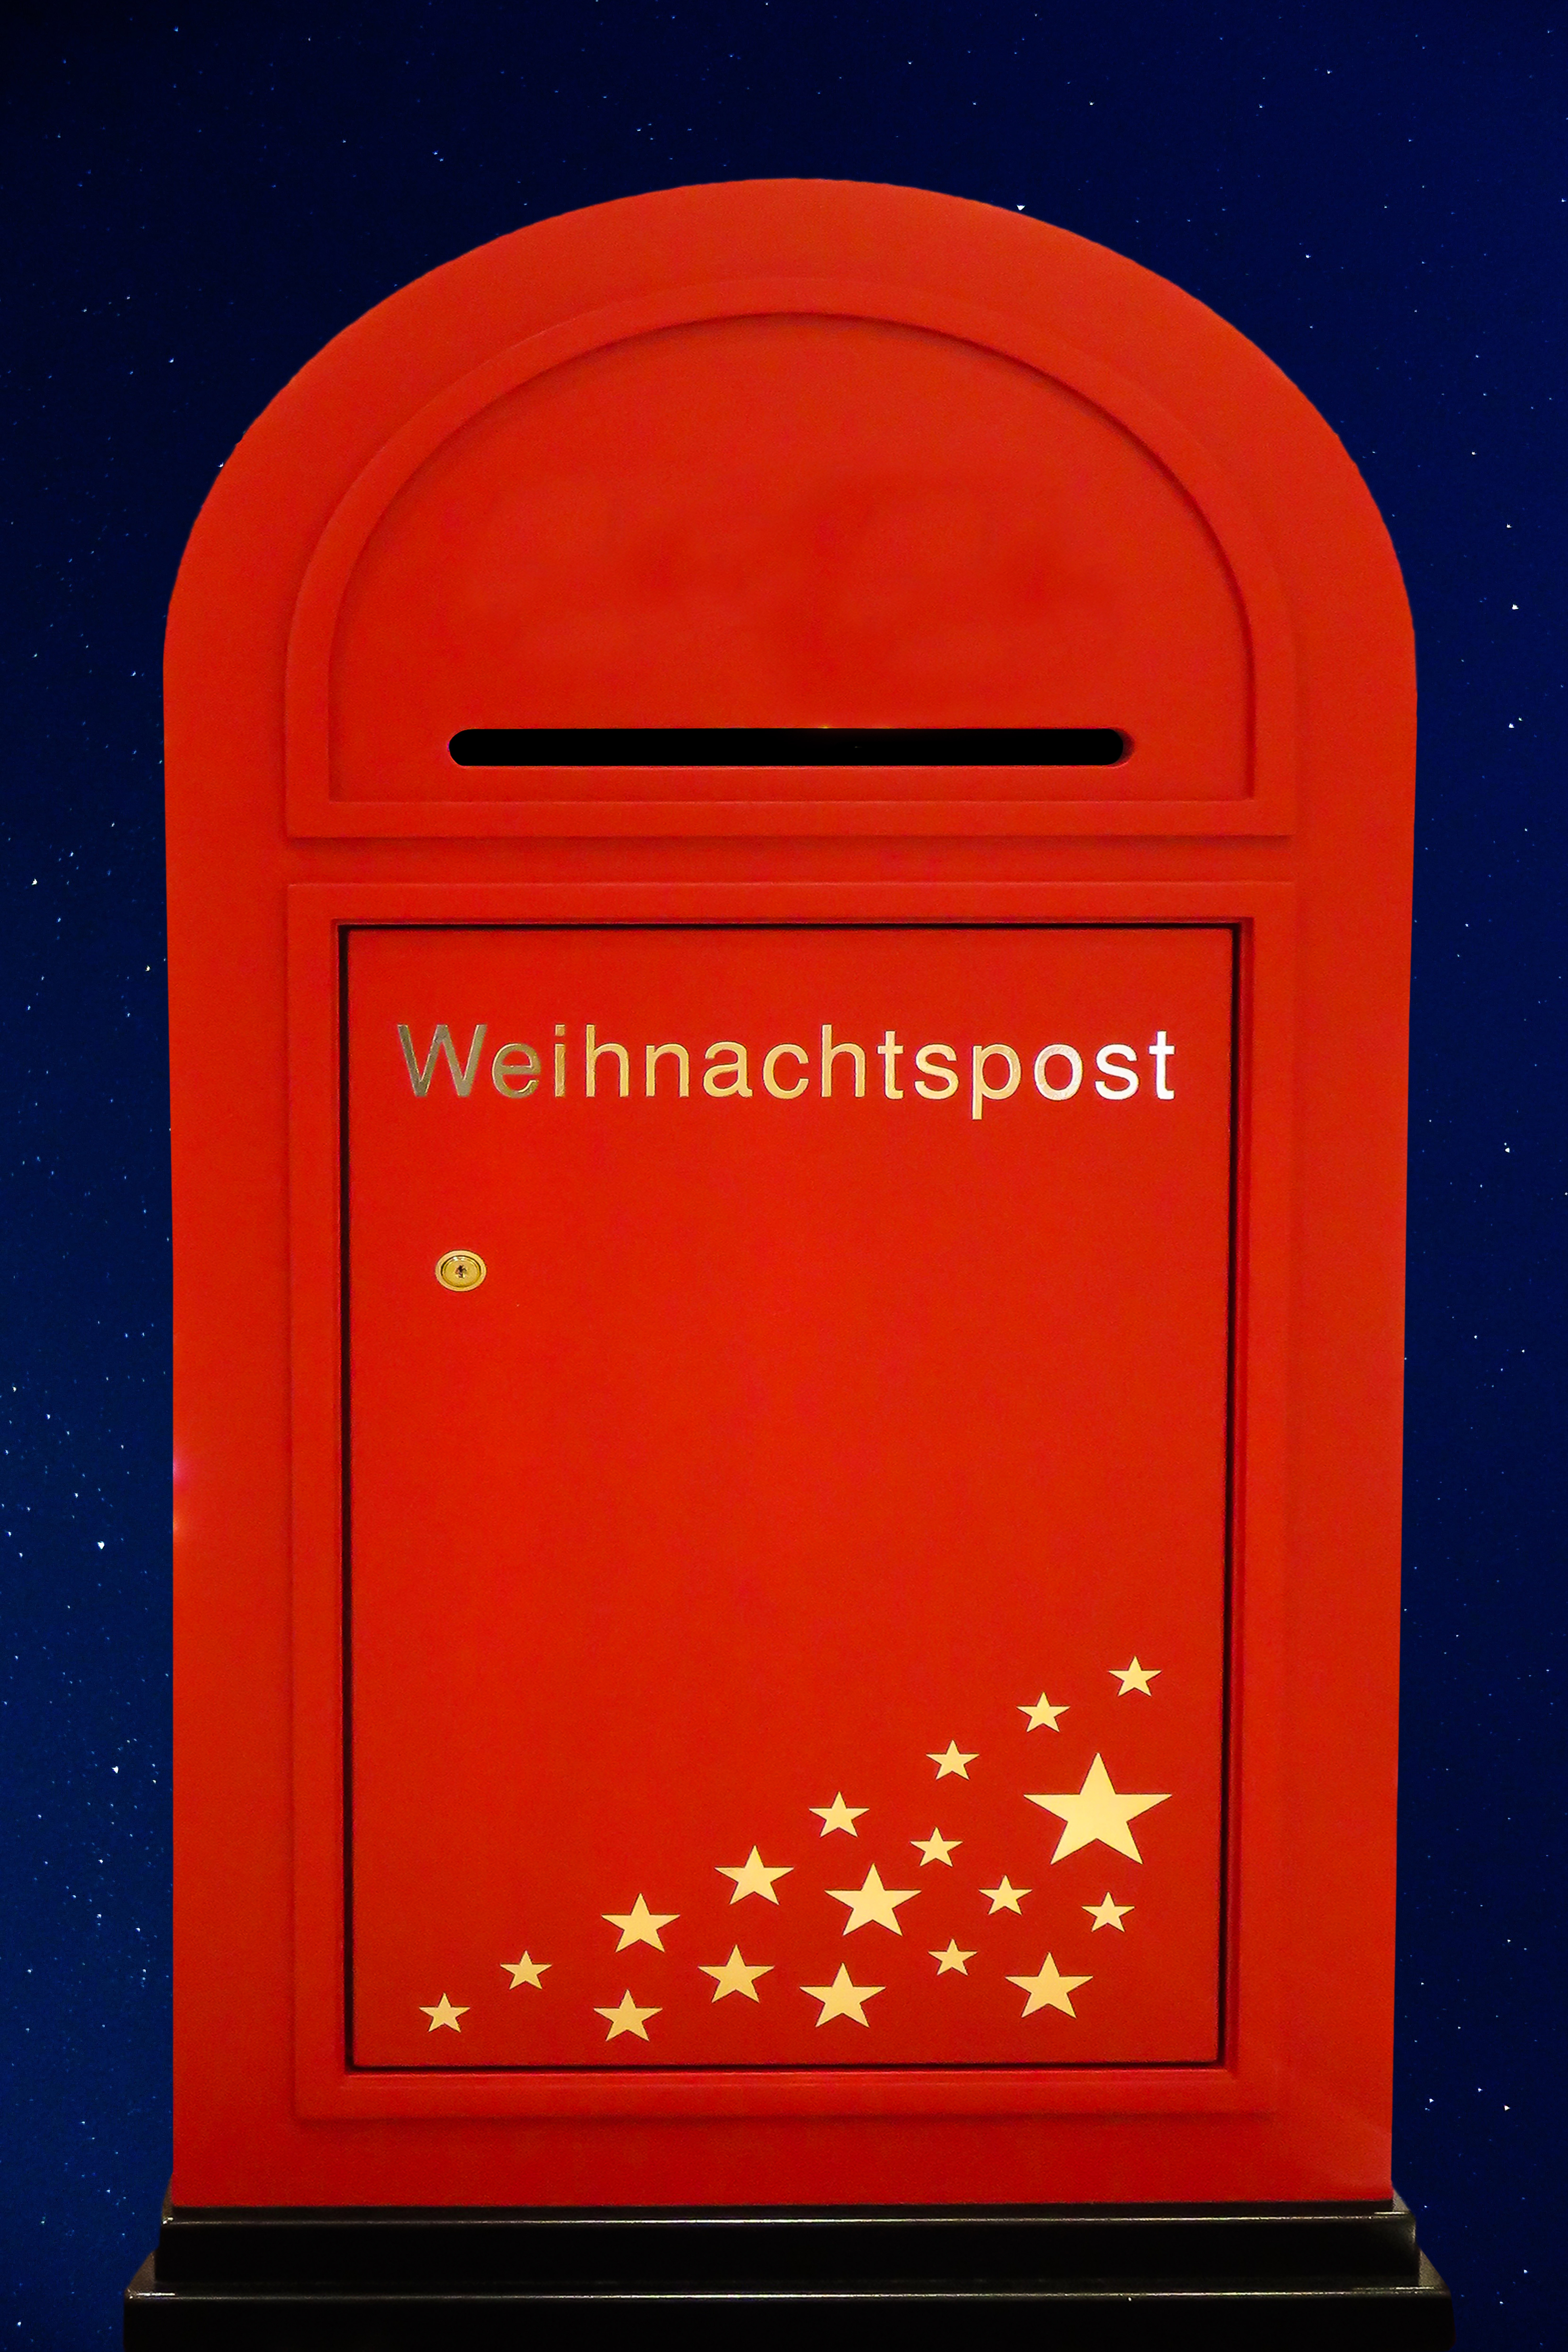
post, number, red, christmas, mailbox, font, illustration, letters, picture frame, wishes, shape, santa claus, leave, post box, wish list, christmas post, children wish